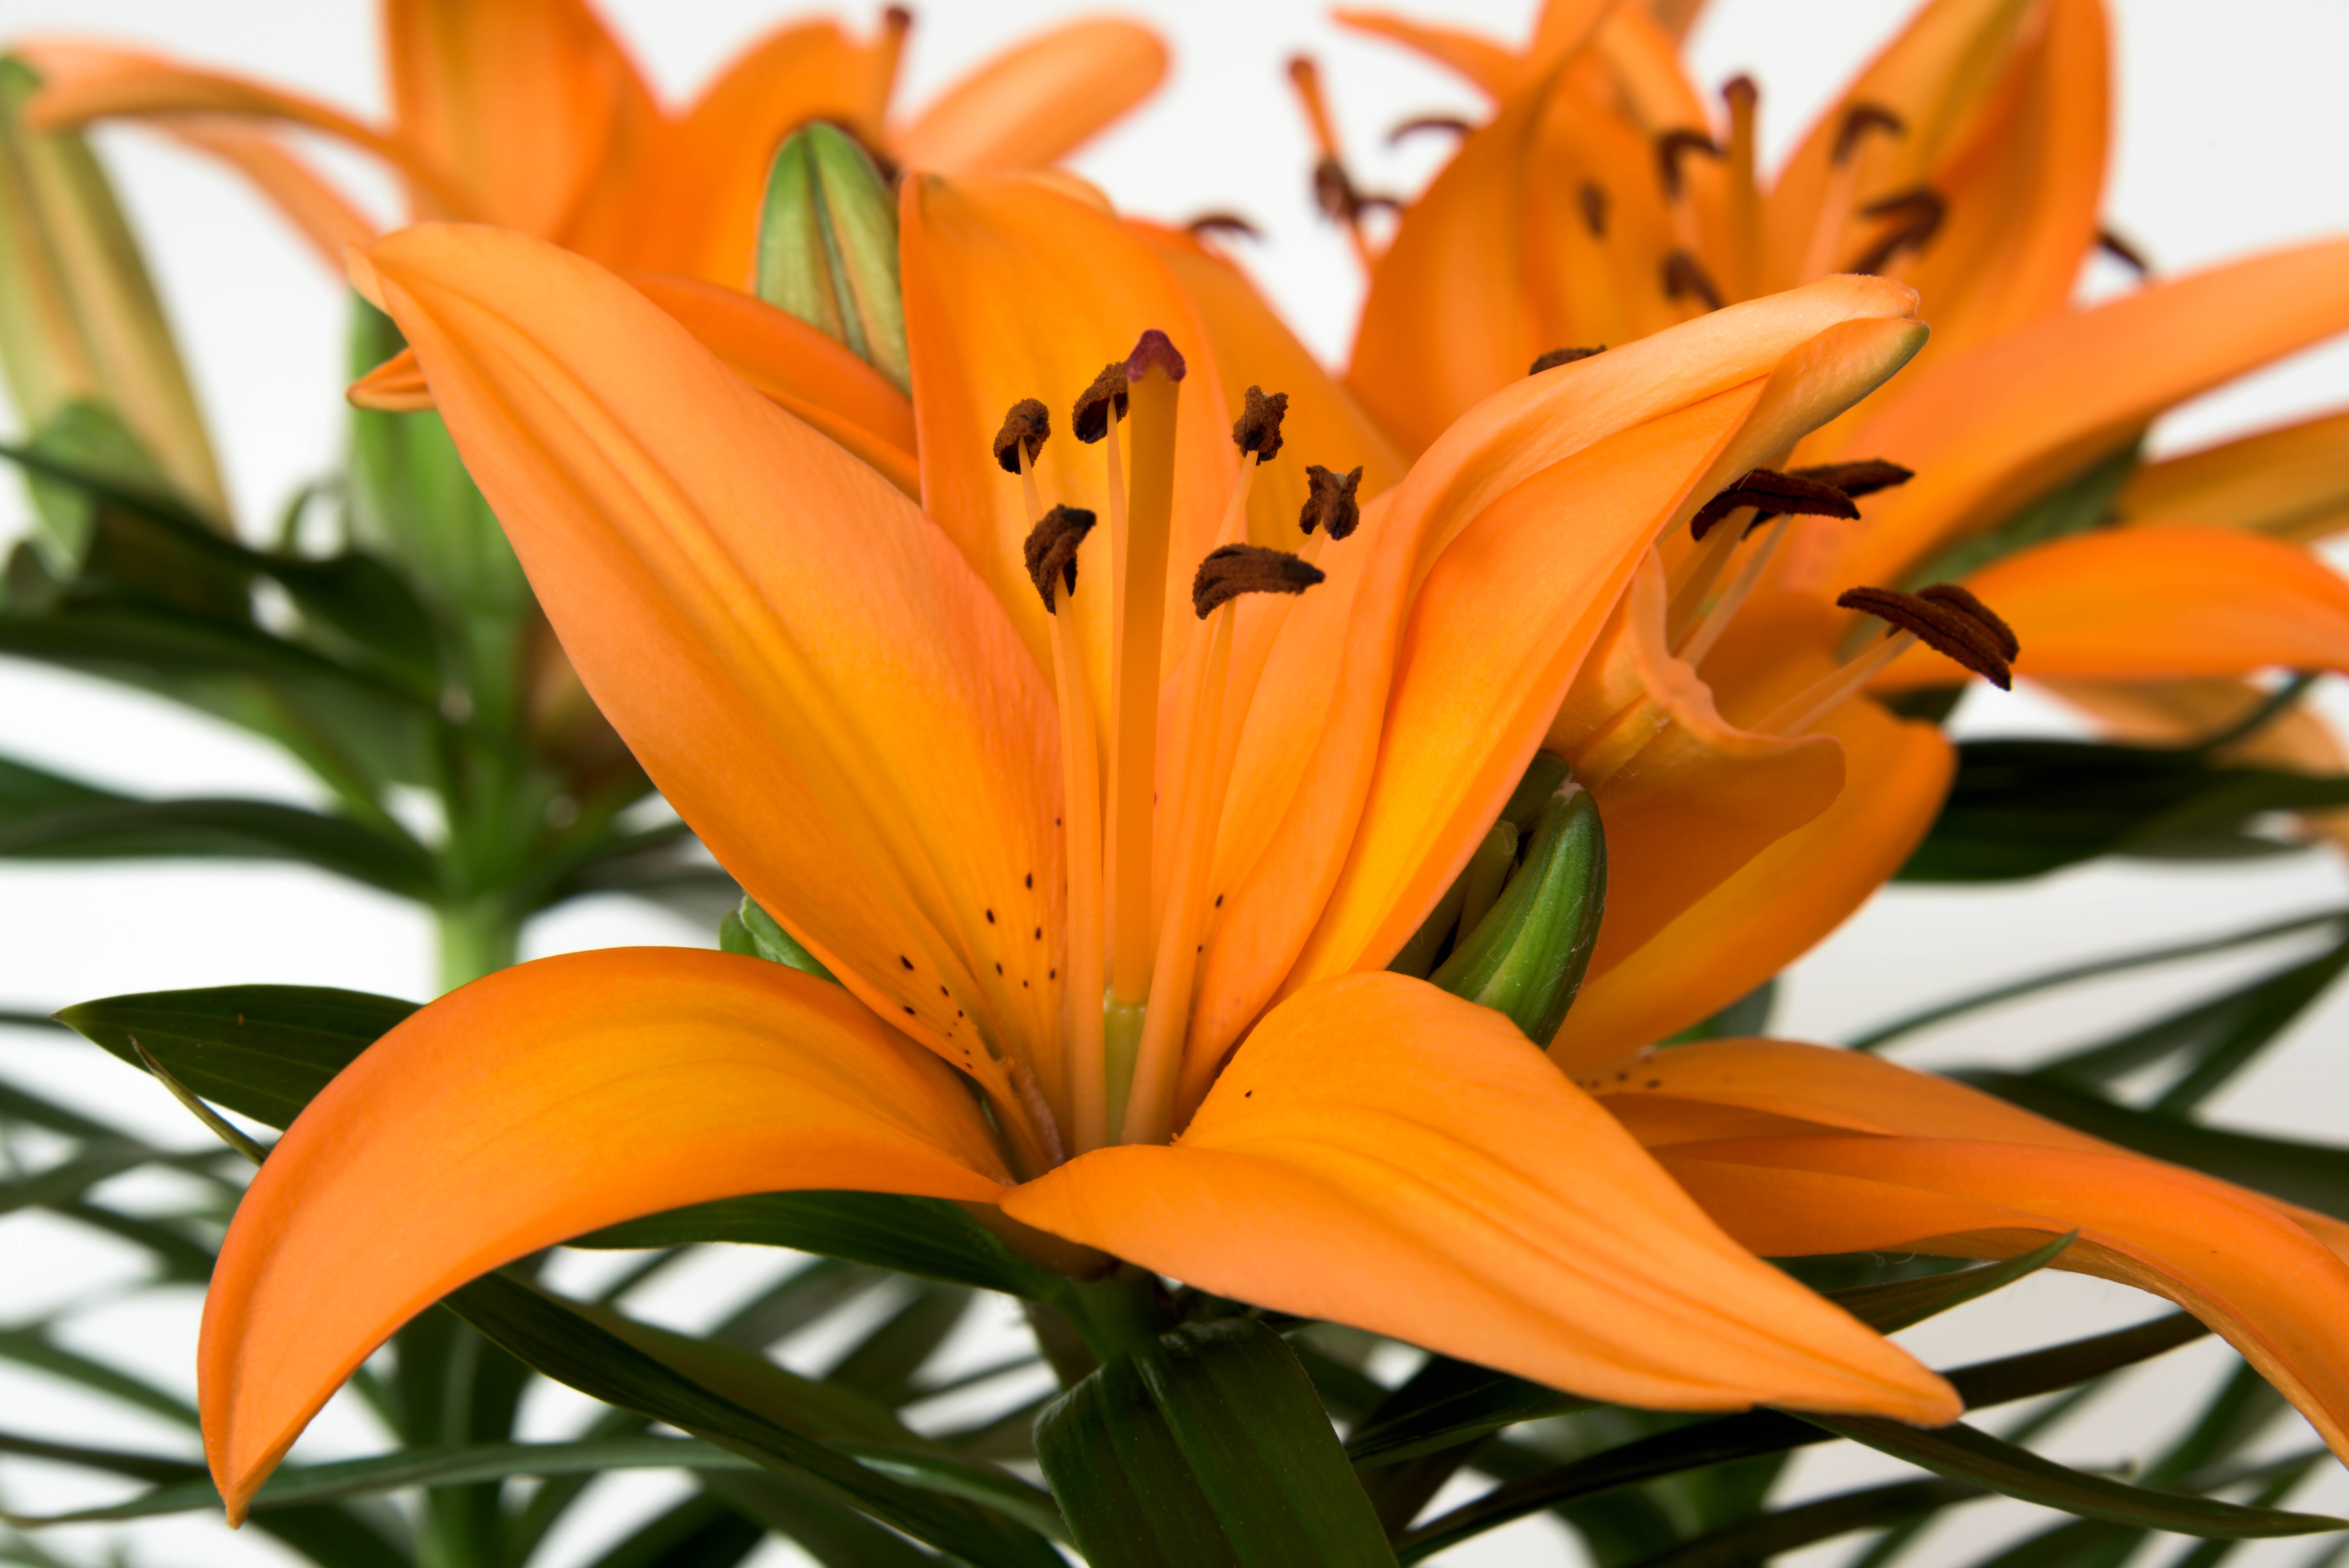
plant, leaf, flower, petal, orange, botany, nikon, yellow, flora, close up, easter, d750, lily, macro photography, flowering plant, orange lily, land plant